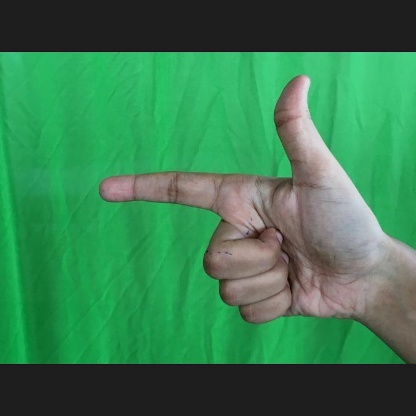
Mudra: Chandrakala